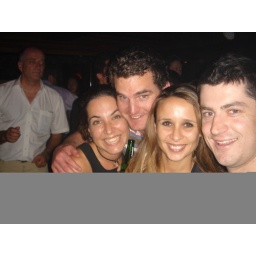
Married. Dam it....haha. Only white girls in the bar.